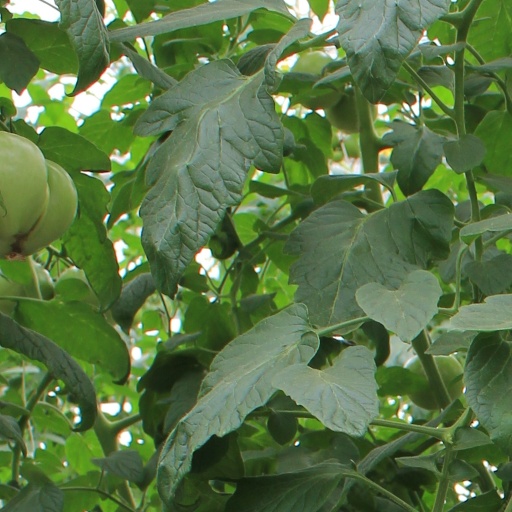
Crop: tomato